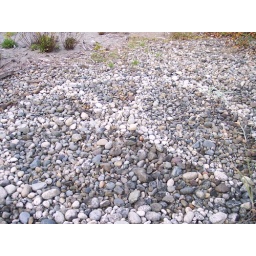
There was a peace sign in the rocks on the beach at Discovery Park.